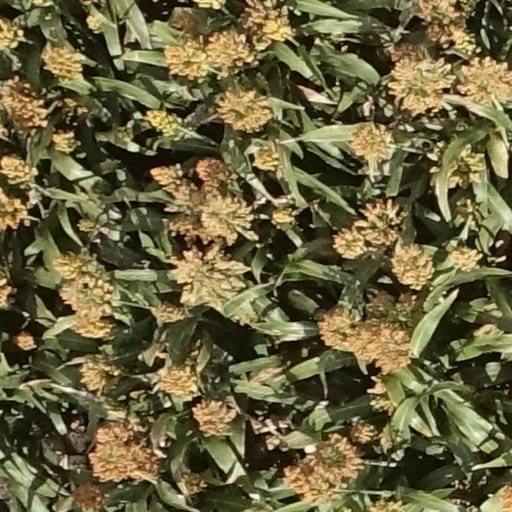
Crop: sorghum